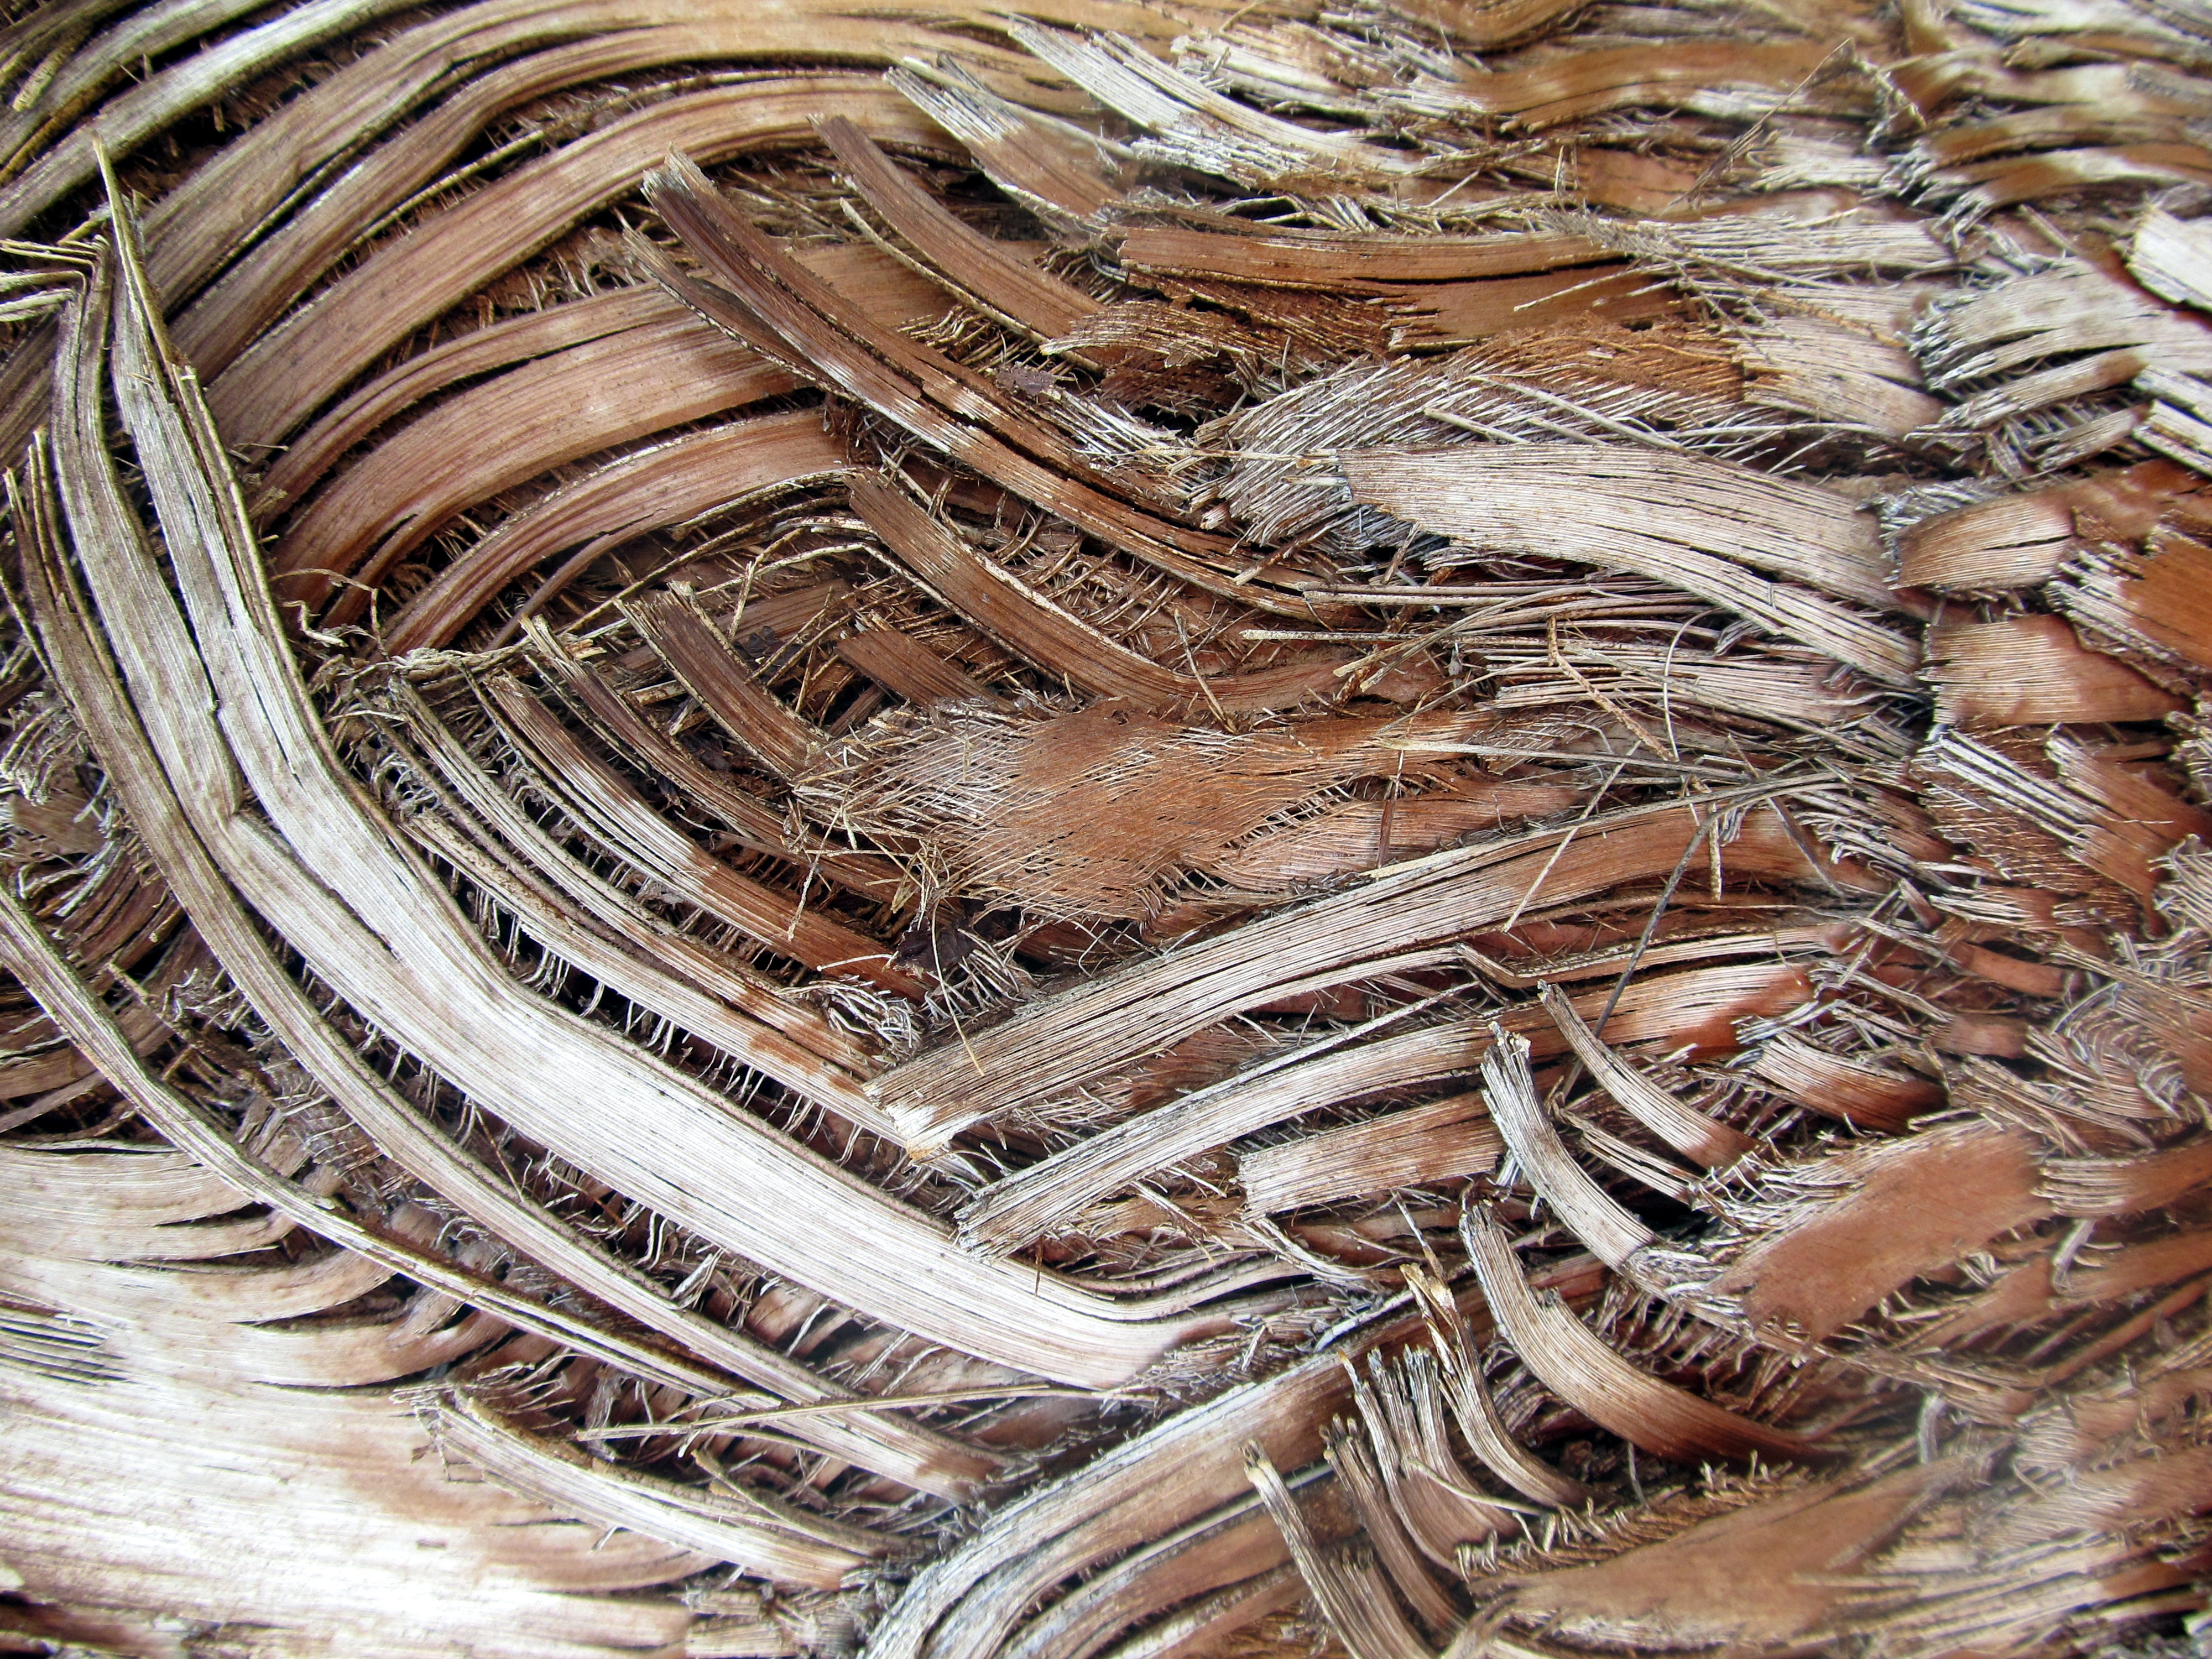
tree, nature, wood, texture, bark, pattern, palm, brown, rough, art, background, design, carving, ragged, strips, scrap